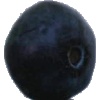
Label: blueberry